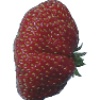
Label: Strawberry Wedge 1